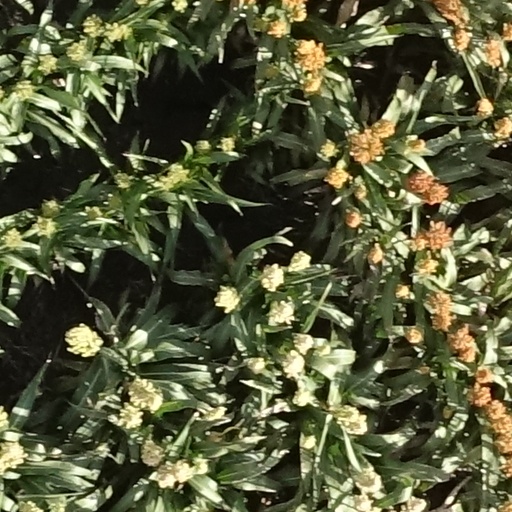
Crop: sorghum